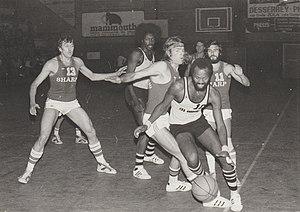
Match de basket de niveau nationale 2 opposant le COB de Saint-Brieuc et les JSA de Bordeaux en octobre 1975 salle rue Saint-Benoit à Saint-Brieuc.
Le Club olympique briochin est un club omnisports français de Saint-Brieuc, créé en 1947 au 14 rue Saint-Benoît à la suite de la fusion de deux anciens patronages : l'Étoile et la Duguesclin. Les activités du club étant cette année-là : athlétisme, basket-ball, football, gymnastique, tennis de table, et musique.